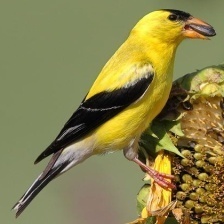
Species: AMERICAN GOLDFINCH
Scientific name: SPINUS TRISTIS
ImageNet parent category: goldfinch